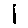
Label: 1